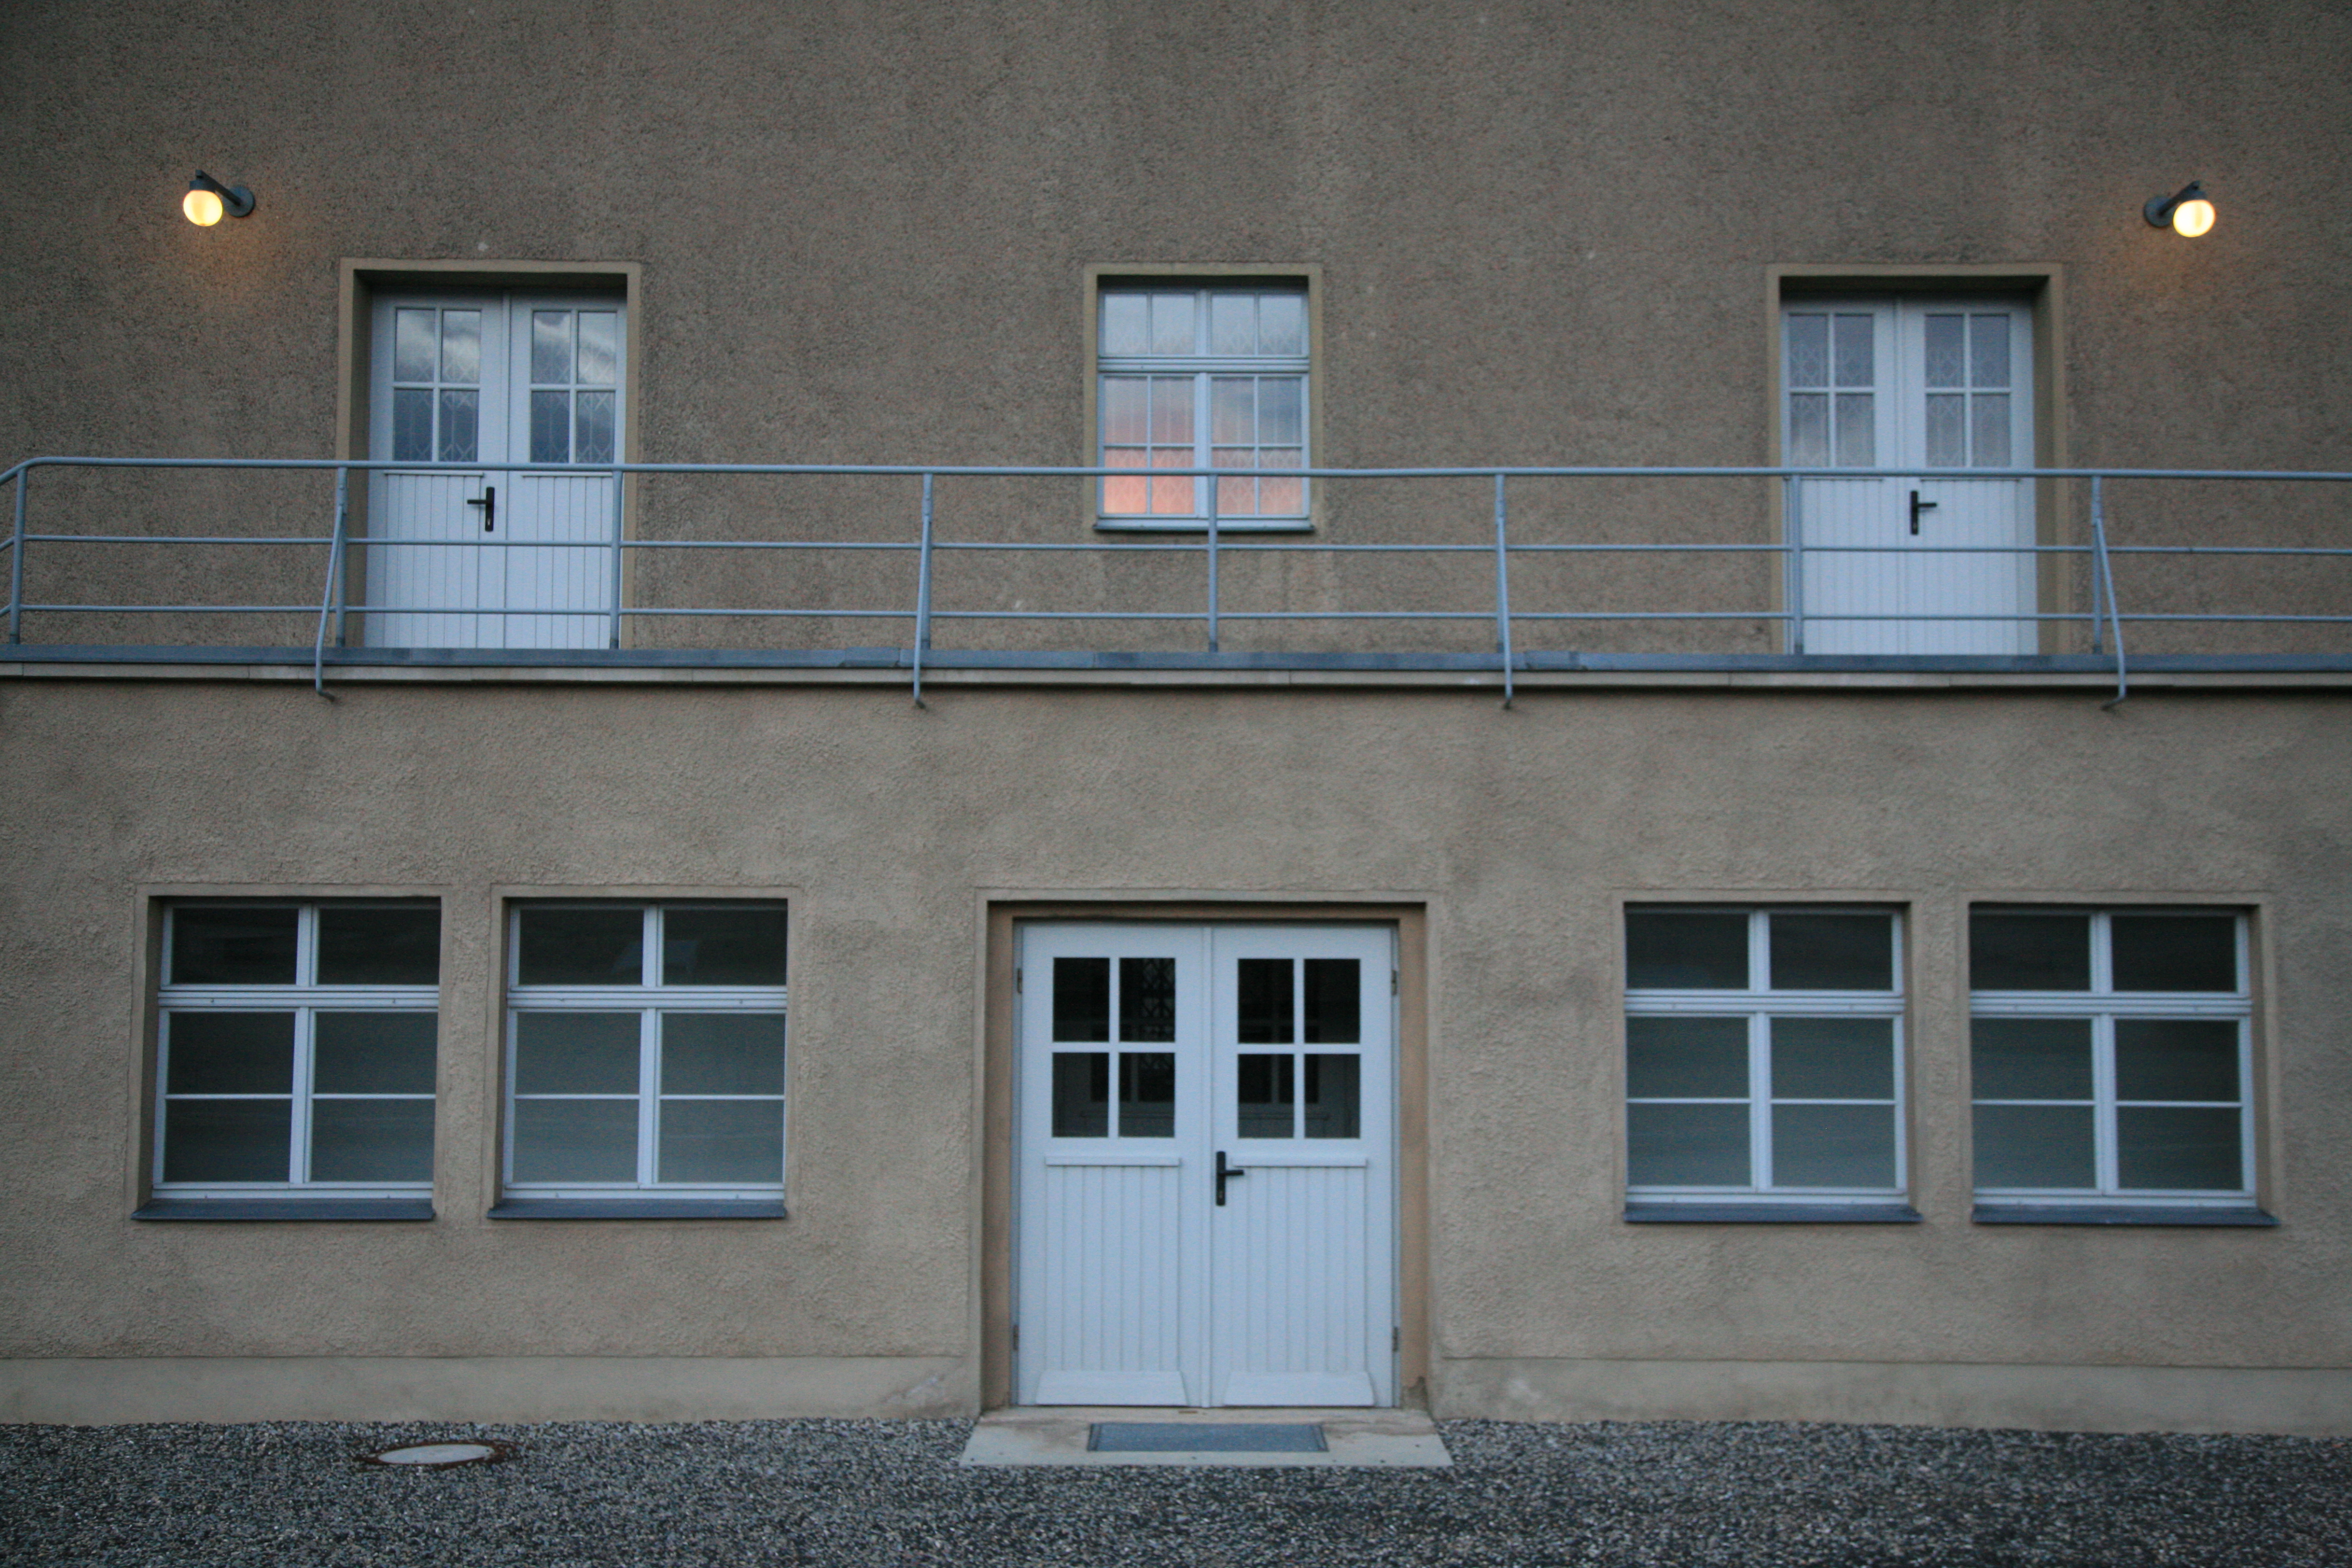
architecture, house, window, building, home, wall, facade, property, door, cool image, germany, deutschland, alemania, nazism, nazismus, buchenwald, konzentrationslager, nazi, kz, concentrationcamp, nazisme, campdeconcentration, campodeconcentracin, nazismo, ettersberg, window covering